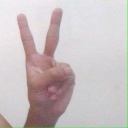
अक्षर: क